2008 Pilot Pen Tennis

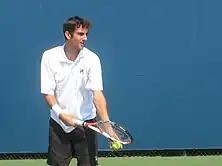
Men's singles champion Marin Čilić

The 2008 Pilot Pen Tennis was a combined men's and women's tennis tournament played on outdoor hard courts. It was the 40th edition of the Pilot Pen Tennis, and was part of the International Series of the 2008 ATP Tour, and of the Tier II Series of the 2008 WTA Tour. It took place at the Cullman-Heyman Tennis Center in New Haven, United States, from August 15 through August 23, 2008.